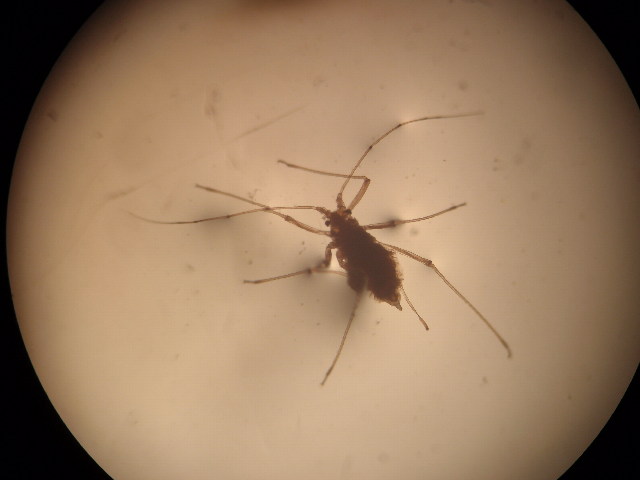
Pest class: green_peach_aphid